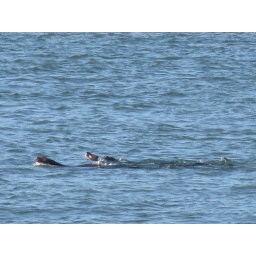
every sea animal in the bay area was at baker beach this afternoon right off the shore